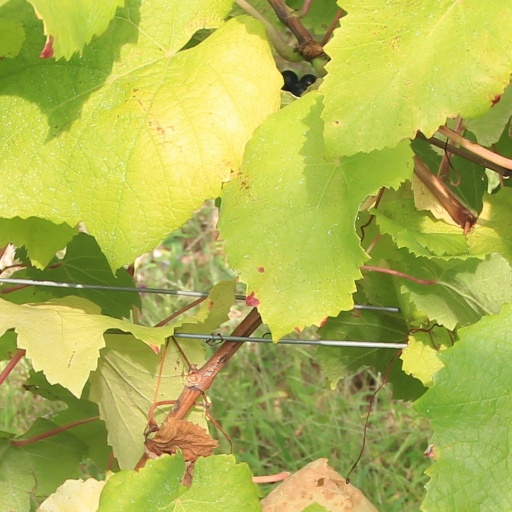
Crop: grape